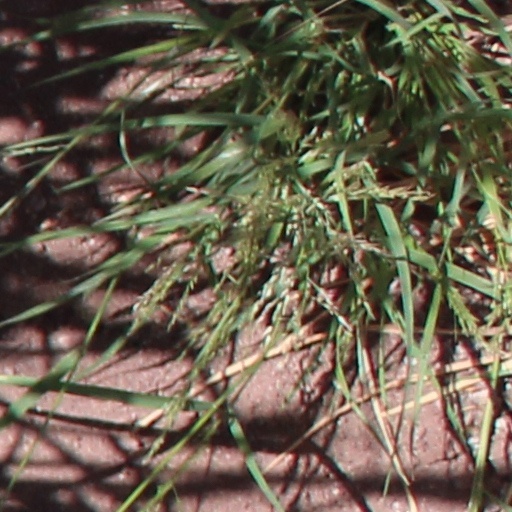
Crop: wheat